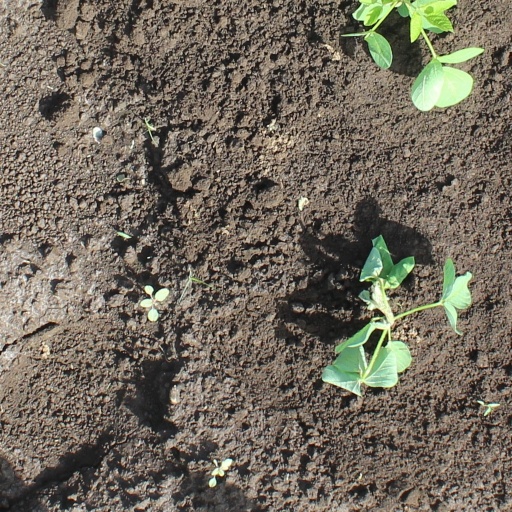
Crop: soybean